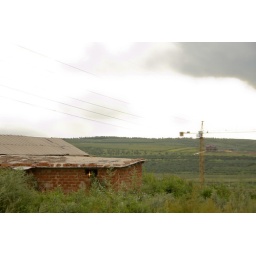
View from our bedroom to outside. Please zoom in to see the light in the brick house's window - pretty neat.